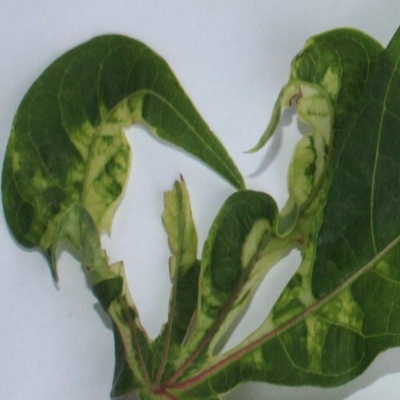
Crop: Cassava
Condition: mosaic